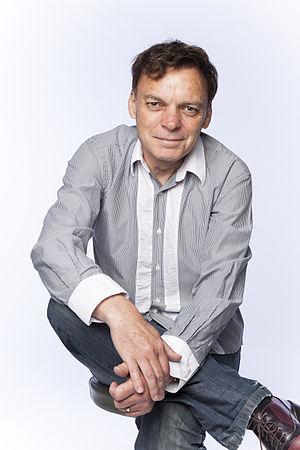
Graeme C. Simsion est un auteur australien de romans, nouvelles, pièces de théâtre ; il est également scénariste et dramaturge. Son métier durant plus de 30 ans était consultant en systèmes d'information, domaine dans lequel il a également écrit des articles et deux livres. Il vit à Melbourne en Australie. Il est connu à travers le monde à la suite de la publication de ses deux romans, Le Théorème du Homard et L'effet Rosie, dans de nombreux pays.